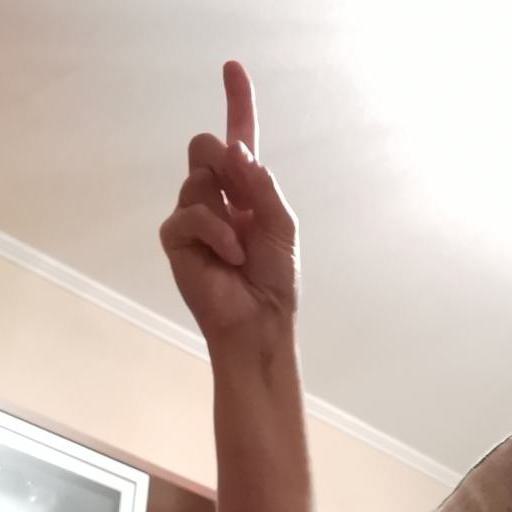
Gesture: one